Taylor Twellman

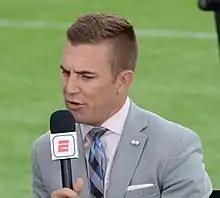
Twellman on an ESPN show in 2019

Taylor Timothy Twellman (born February 29, 1980) is an American former soccer player who played professionally from 1999 to 2010. He now works in the media as a soccer television commentator for MLS Season Pass on Apple TV.